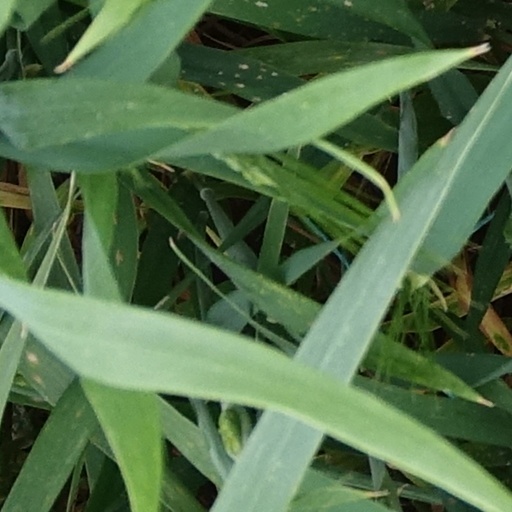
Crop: wheat